Women in Ghana

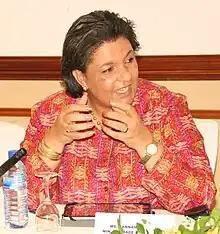
Minister for Foreign Affairs, Hanna Tetteh

The status of women in Ghana and their roles in Ghanaian society has changed over the past few decades. There has been a slow increase in the political participation of Ghanaian women throughout history. Women are given equal rights under the Constitution of Ghana, yet disparities in education, employment, and health for women remain prevalent. Additionally, women have much less access to resources than men in Ghana do. Ghanaian women in rural and urban areas face slightly different challenges. Throughout Ghana, female-headed households are increasing.